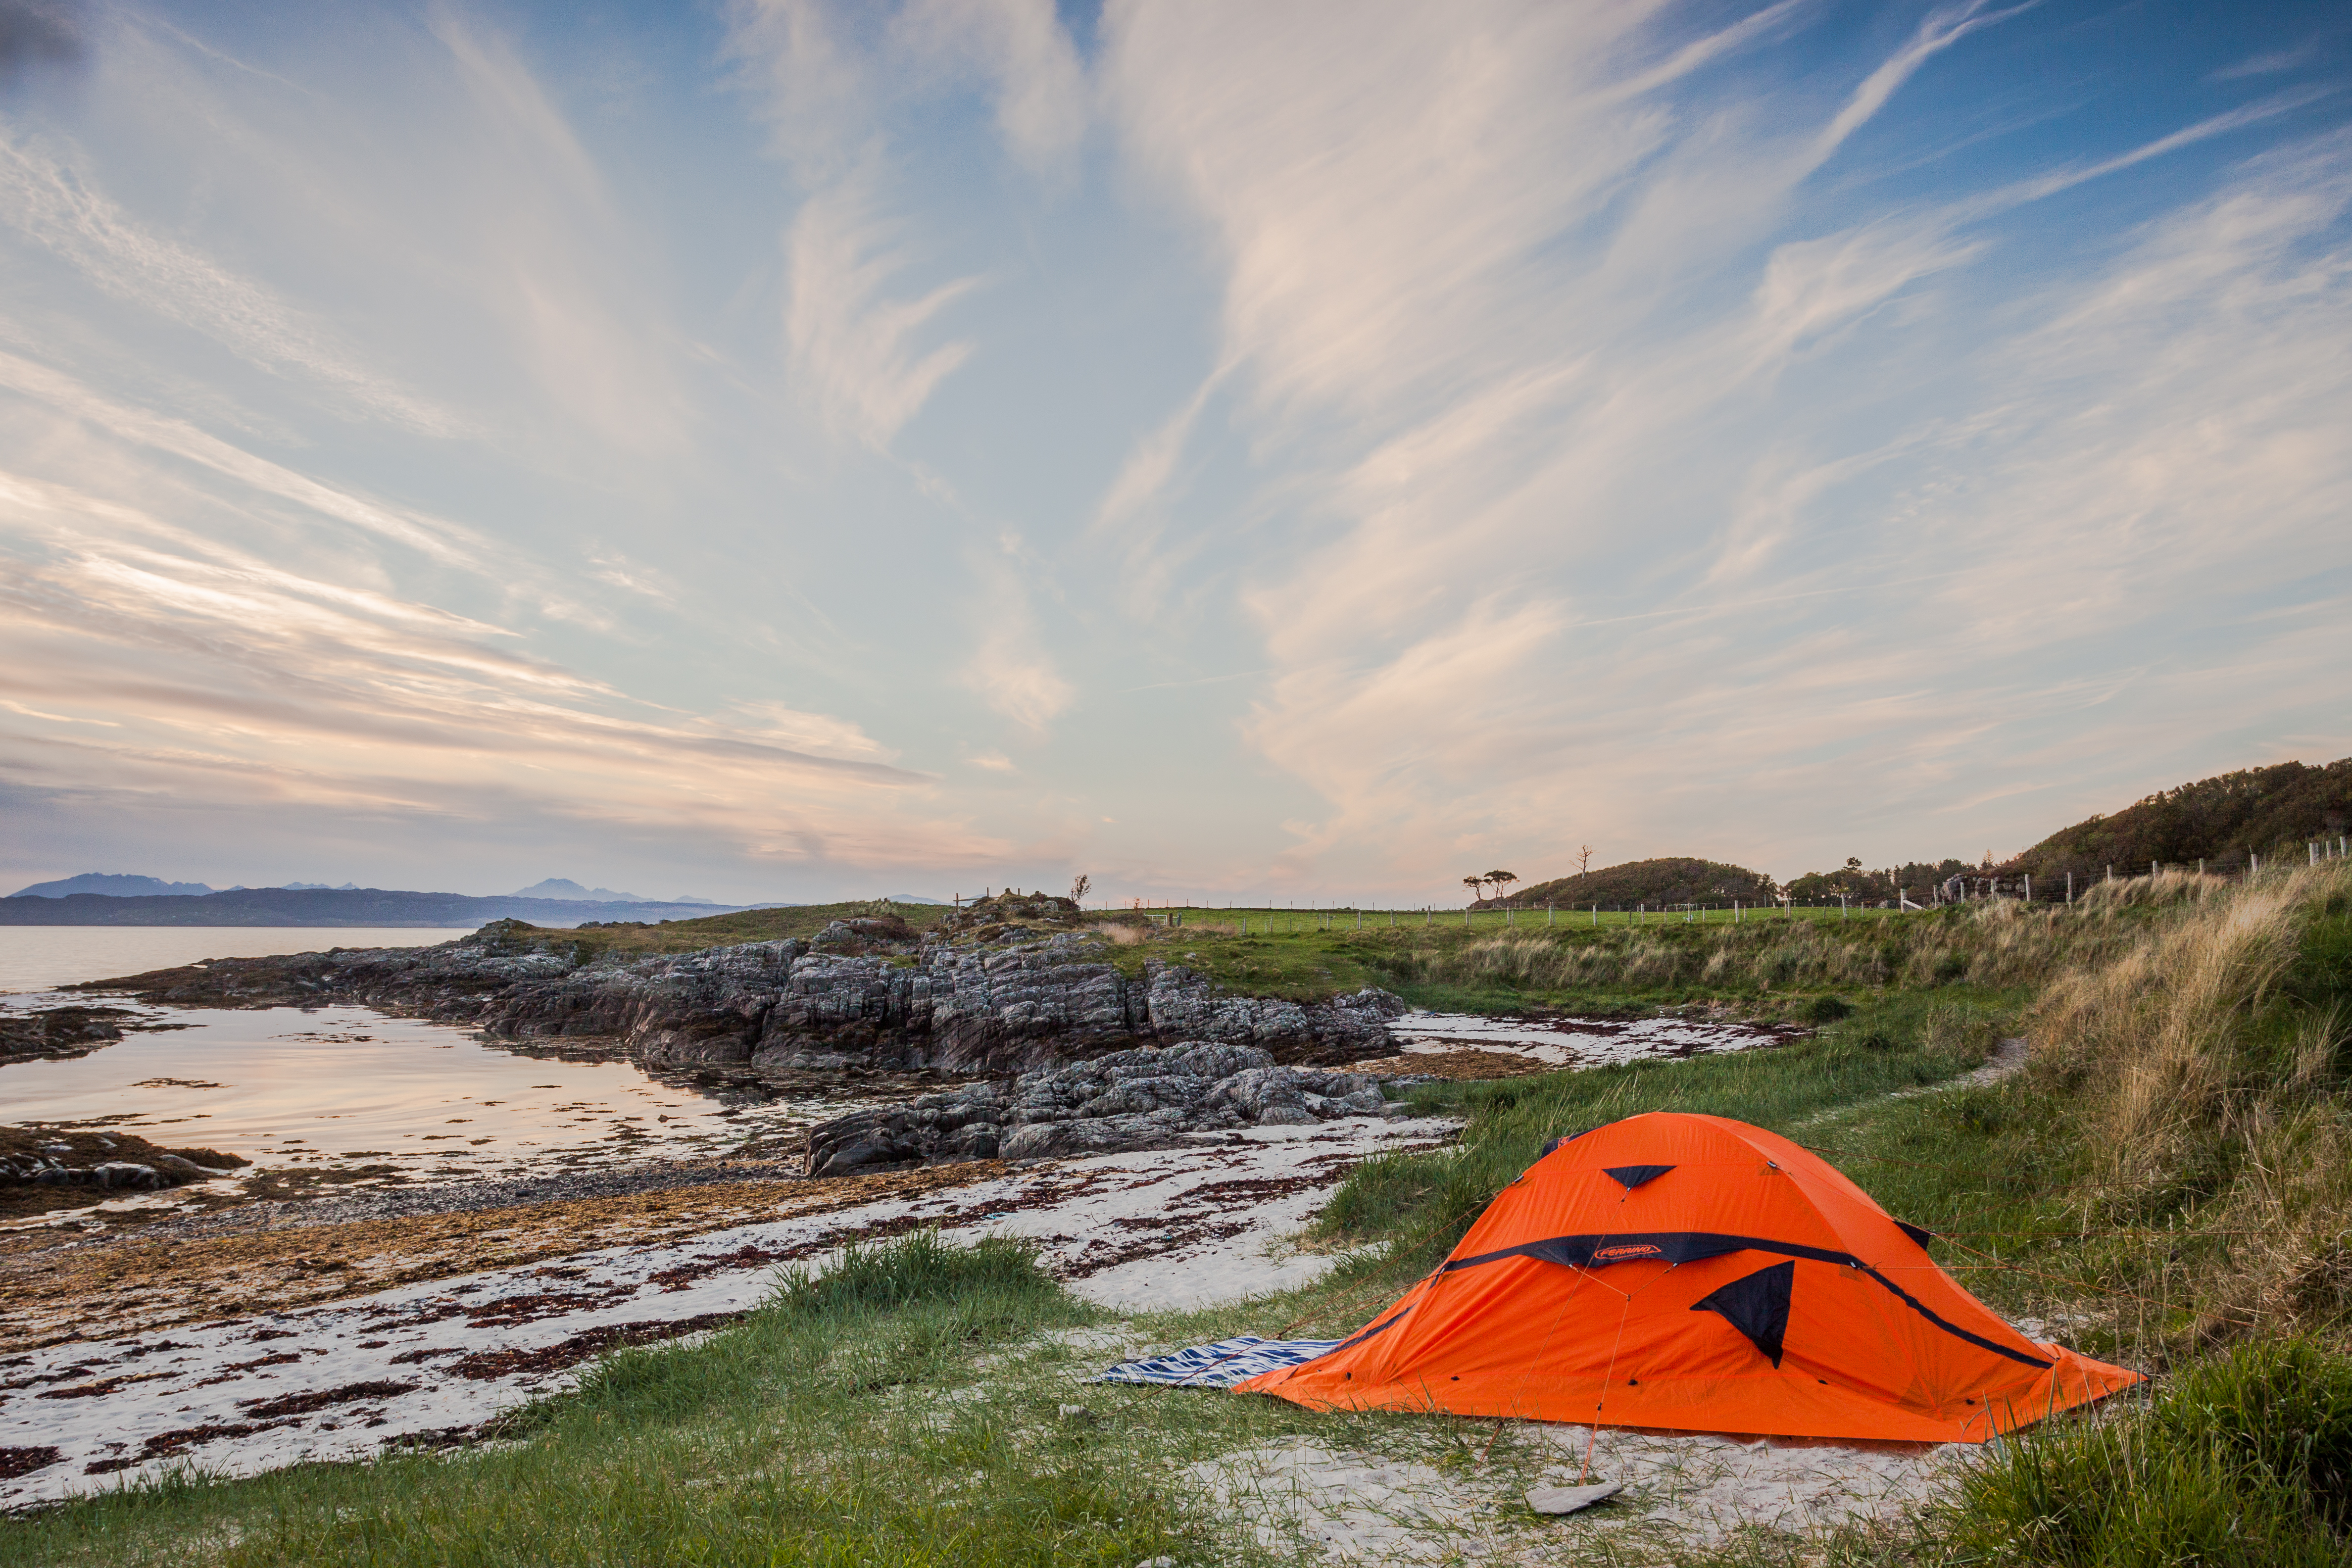
beach, landscape, sea, coast, water, grass, ocean, mountain, cloud, sky, shore, wave, dawn, summer, travel, recreation, dusk, evening, vehicle, bay, camping, seashore, tent, outdoors, daylight, loch, coastal land